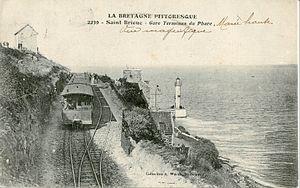
Carte postale ancienne éditée par Waron à Saint-Brieuc, n°2239La Bretagne pittoresque
Les chemins de fer des Côtes-du-Nord sont un ancien réseau ferroviaire départemental à voie métrique. Composées de 19 lignes, ces voies ferrées d'intérêt local quadrillaient le département des Côtes-du-Nord, en Bretagne. Avec ses 452 km, ce fut l'un des plus grands réseaux départementaux de France. Il doit en partie sa renommée aux nombreux ponts et viaducs construits par l'audacieux ingénieur en chef Louis Harel de la Noë.